Alecu Filipescu-Vulpea

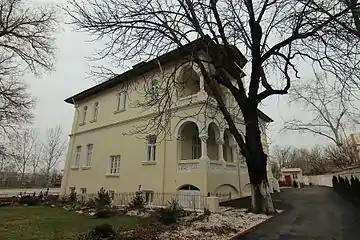
Belvedere (or Golescu–Grant) Manor, as it looked in 2013

According to some reports, Vulpea was one of the three "Caimacami" (regents) upon Soutzos' death. His brother Grigore, also credited as a "Caimacam", was himself involved in the Russian conspiracy during those months. He was unreliable from Pini's perspective and looked to Austria for additional guidance. As the Eterists and the National Party colluded in the build-up to the Greek Revolution, the Filipescus withdrew from the intrigues. In June 1820, by his own admission, Dimitrie Macedonski wanted to co-opt Alecu into a rebellion against Soutzos and the Phanariotes. Filipescu agreed on principle that "it would be possible and rather good that we remove this country of ours from the yoke of [Phanariote] tyrants"; still, he adamantly refused to be involved beyond this statement, feeling himself betrayed by the National Party. However, with Pini's assurances and possibly seeking appointment in a revolutionary government, he abetted the Eterists, without formally rejoining their movement.